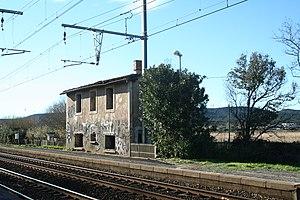
Mireval (Hérault) - gare de Vic - Mireval.
La gare de Vic - Mireval est une gare ferroviaire française de la ligne de Tarascon à Sète-Ville, située sur le territoire de la commune de Mireval, à proximité de Vic-la-Gardiole, dans le département de l'Hérault en région Occitanie.